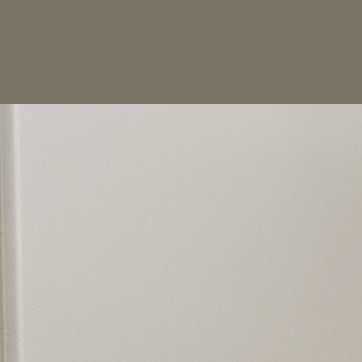
Material: painted